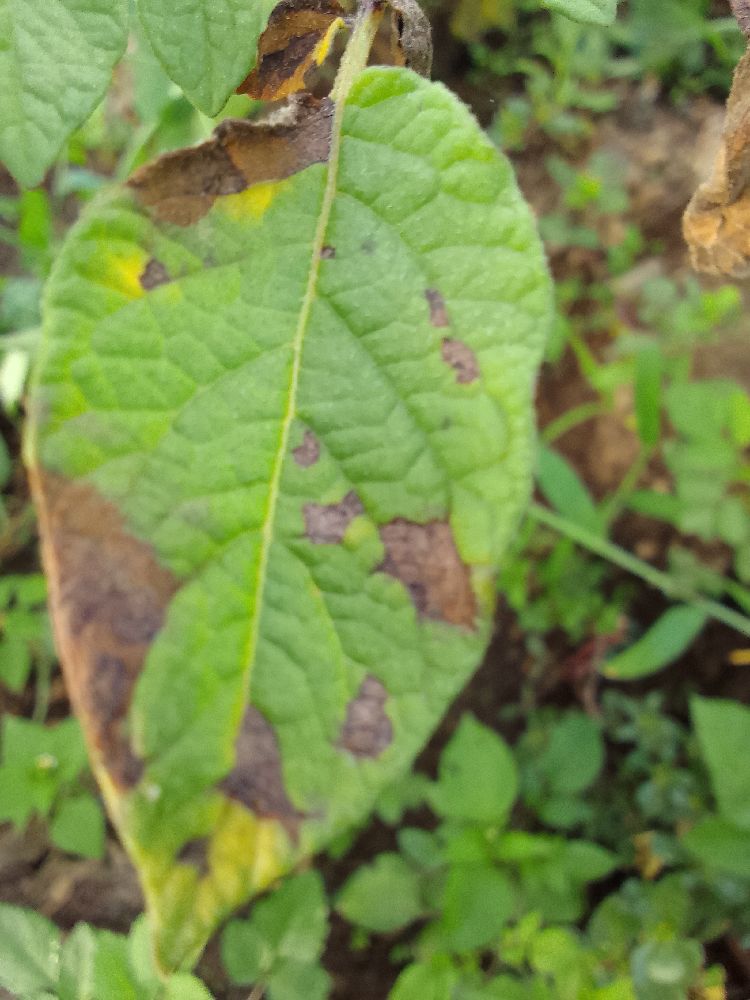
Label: Late blight